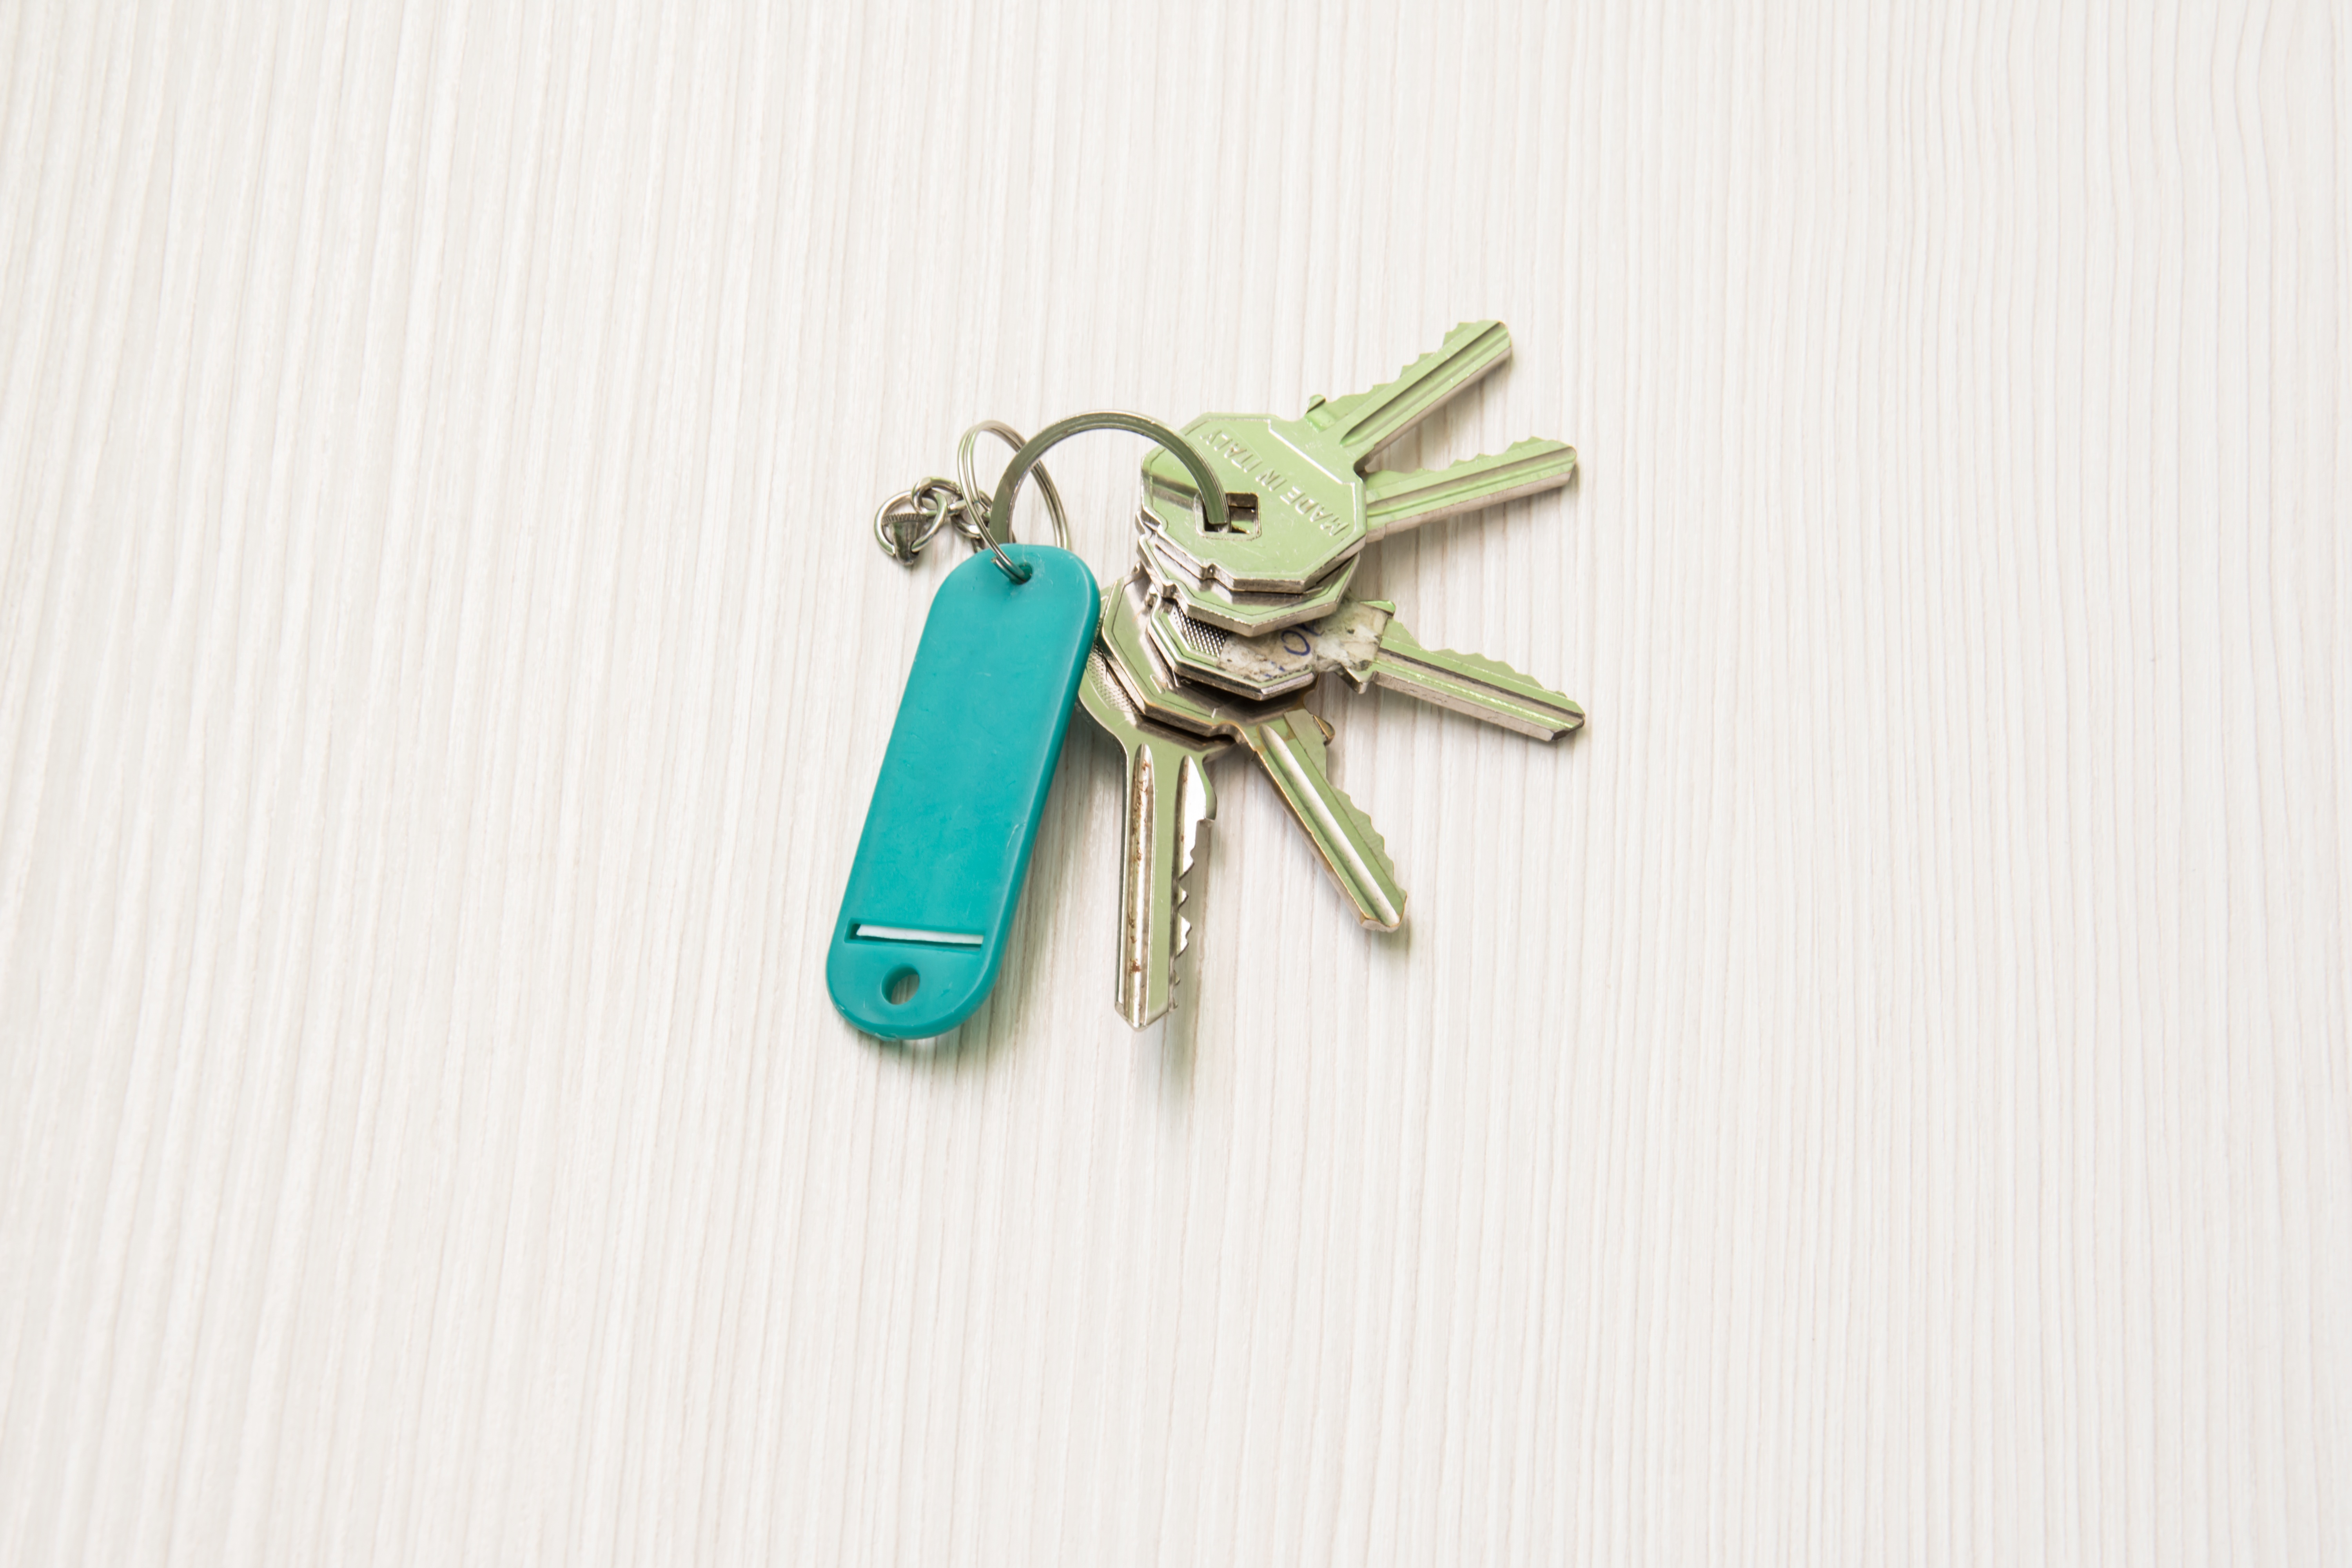
hand, house, home, property, close, door, apartment, security, jewellery, keys, earrings, safety, real, estate, unlock, secure, pendant, door keys, fashion accessory